Kohtalon kirja

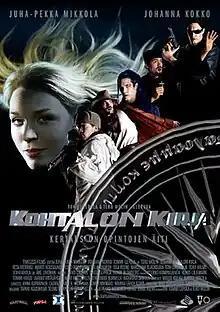
Original Finnish film poster

Kohtalon kirja ("The Book of Fate", though the website also uses "The Booke of Fate") is a Finnish film released in 2003. The movie was a DVD release, though it premiered in a theater.